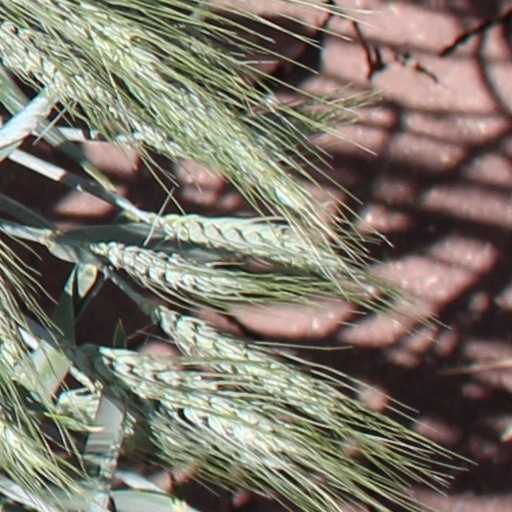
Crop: wheat